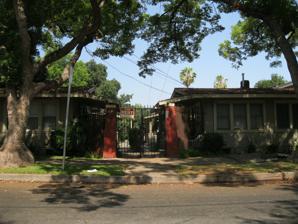
Building: Las Casitas Court
Country: United States of America
Year built: 1916
United States historic place Las Casitas Court U.S. National Register of Historic Places Show map of the Los Angeles metropolitan area Show map of California Show map of the United States Location 656 N. Summit Ave., Pasadena, California Coordinates 34°9′26″N 118°8′51″W / 34.15722°N 118.14750°W / 34.15722; -118.14750 Area 0.4 acres (0.16 ha) Built 1916 ( 1916 ) Architectural style American Craftsman MPS Bungalow Courts of Pasadena TR NRHP reference No. 83001196 Added to NRHP July 11, 1983 Las Casitas Court is a bungalow court located at 656 N. Summit Ave. in Pasadena , California . The court, which was built in 1916, consists of ten buildings containing twelve residential units and arranged in two rows; the rows of homes flank a narrow courtyard with two walking paths. The homes in the court were designed in the American Craftsman style, and the court is one of the few surviving Craftsman-styled courts. The first four houses from the street in each row feature gable roofs with wide eaves and porches with shed roofs, while the last two houses have pergolas over their entries. The courtyard includes a torii and decorative boulders. The court was added to the National Register of Historic Places on July 11, 1983. References